Whatipu

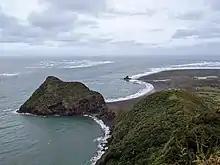
Paratutae Rock on the left with Whatipu beach behind it

The Whatipu beach does not have a surf patrol. Swimming may not be safe due to rips, in common with all beaches west of Auckland.